Ludwig von Wohlgemuth

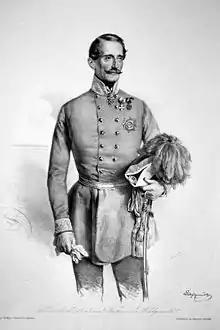
Ludwig Freiherr von Wohlgemuth

Ludwig Freiherr von Wohlgemuth (25 May 1788 – 18 April 1851) was an Austrian general and commander of the Order of Maria Theresa.